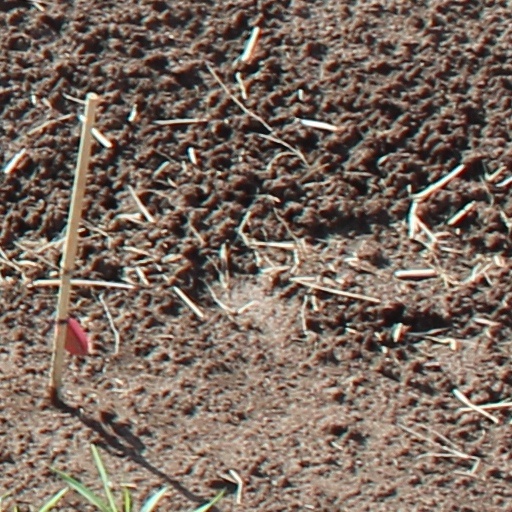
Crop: wheat